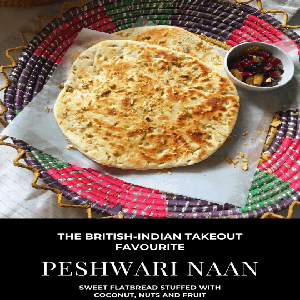
Dish: naan